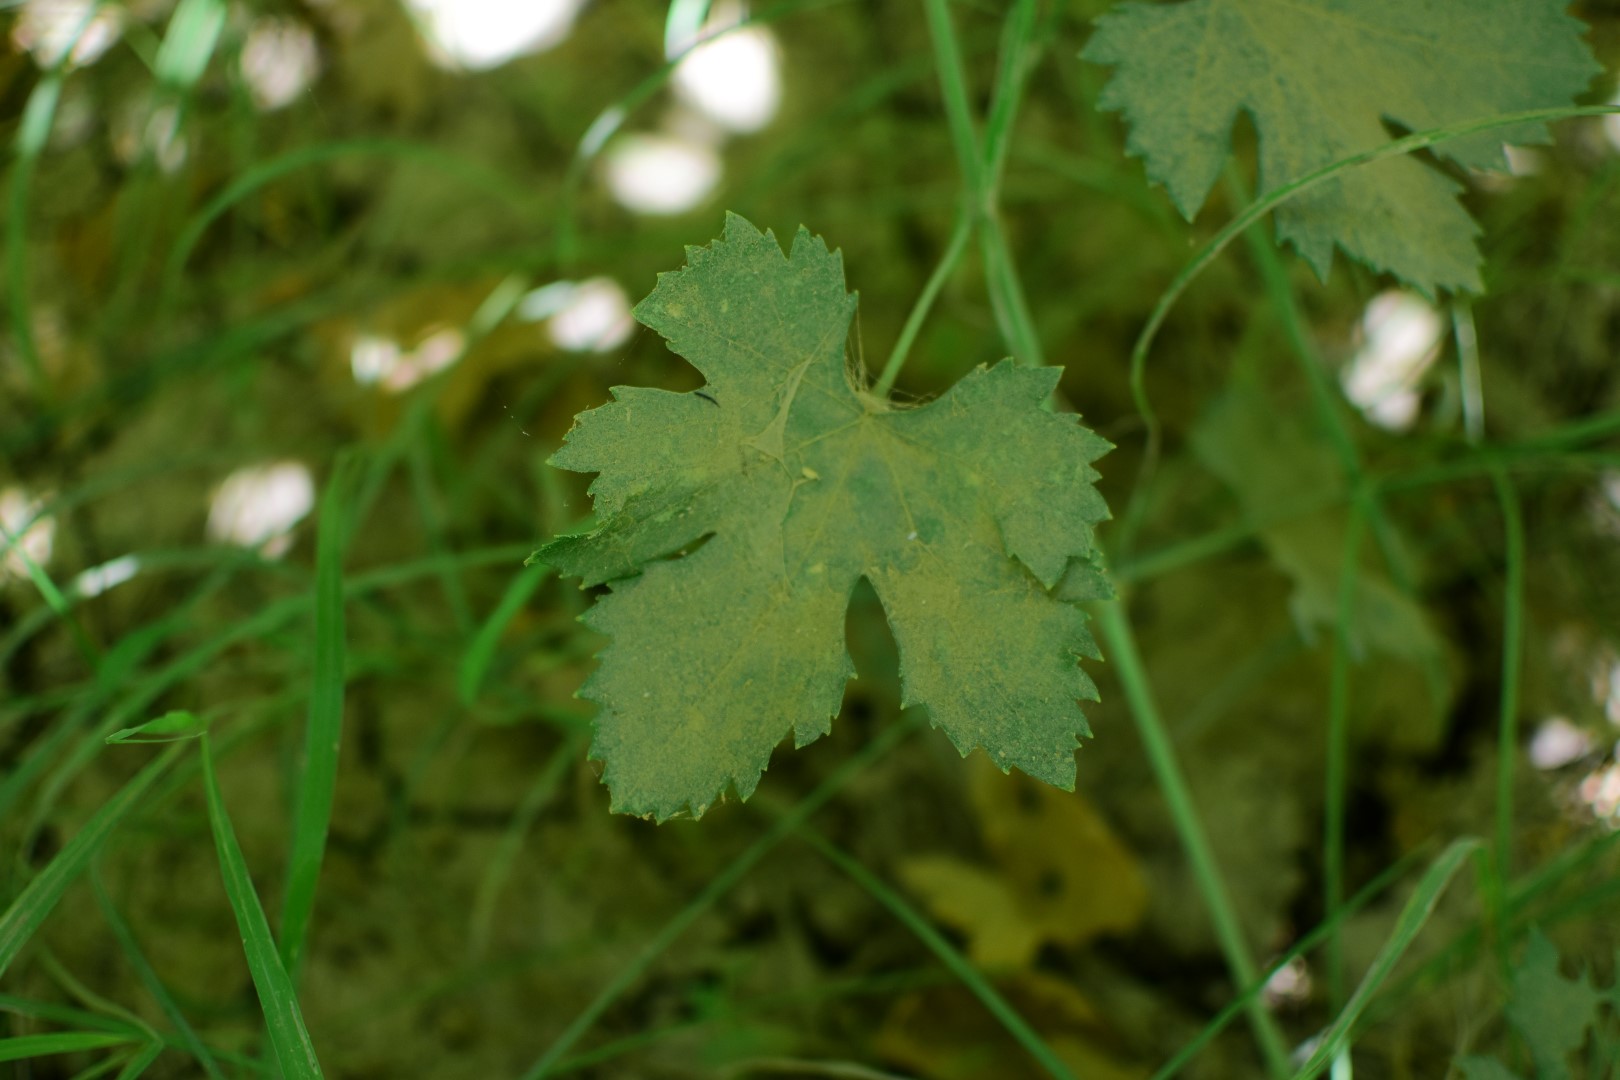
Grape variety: Halawani